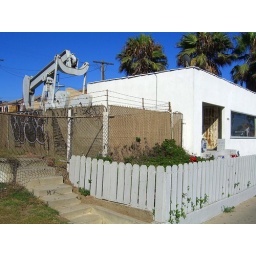
right next to their house across from the beach in Huntington Beach.